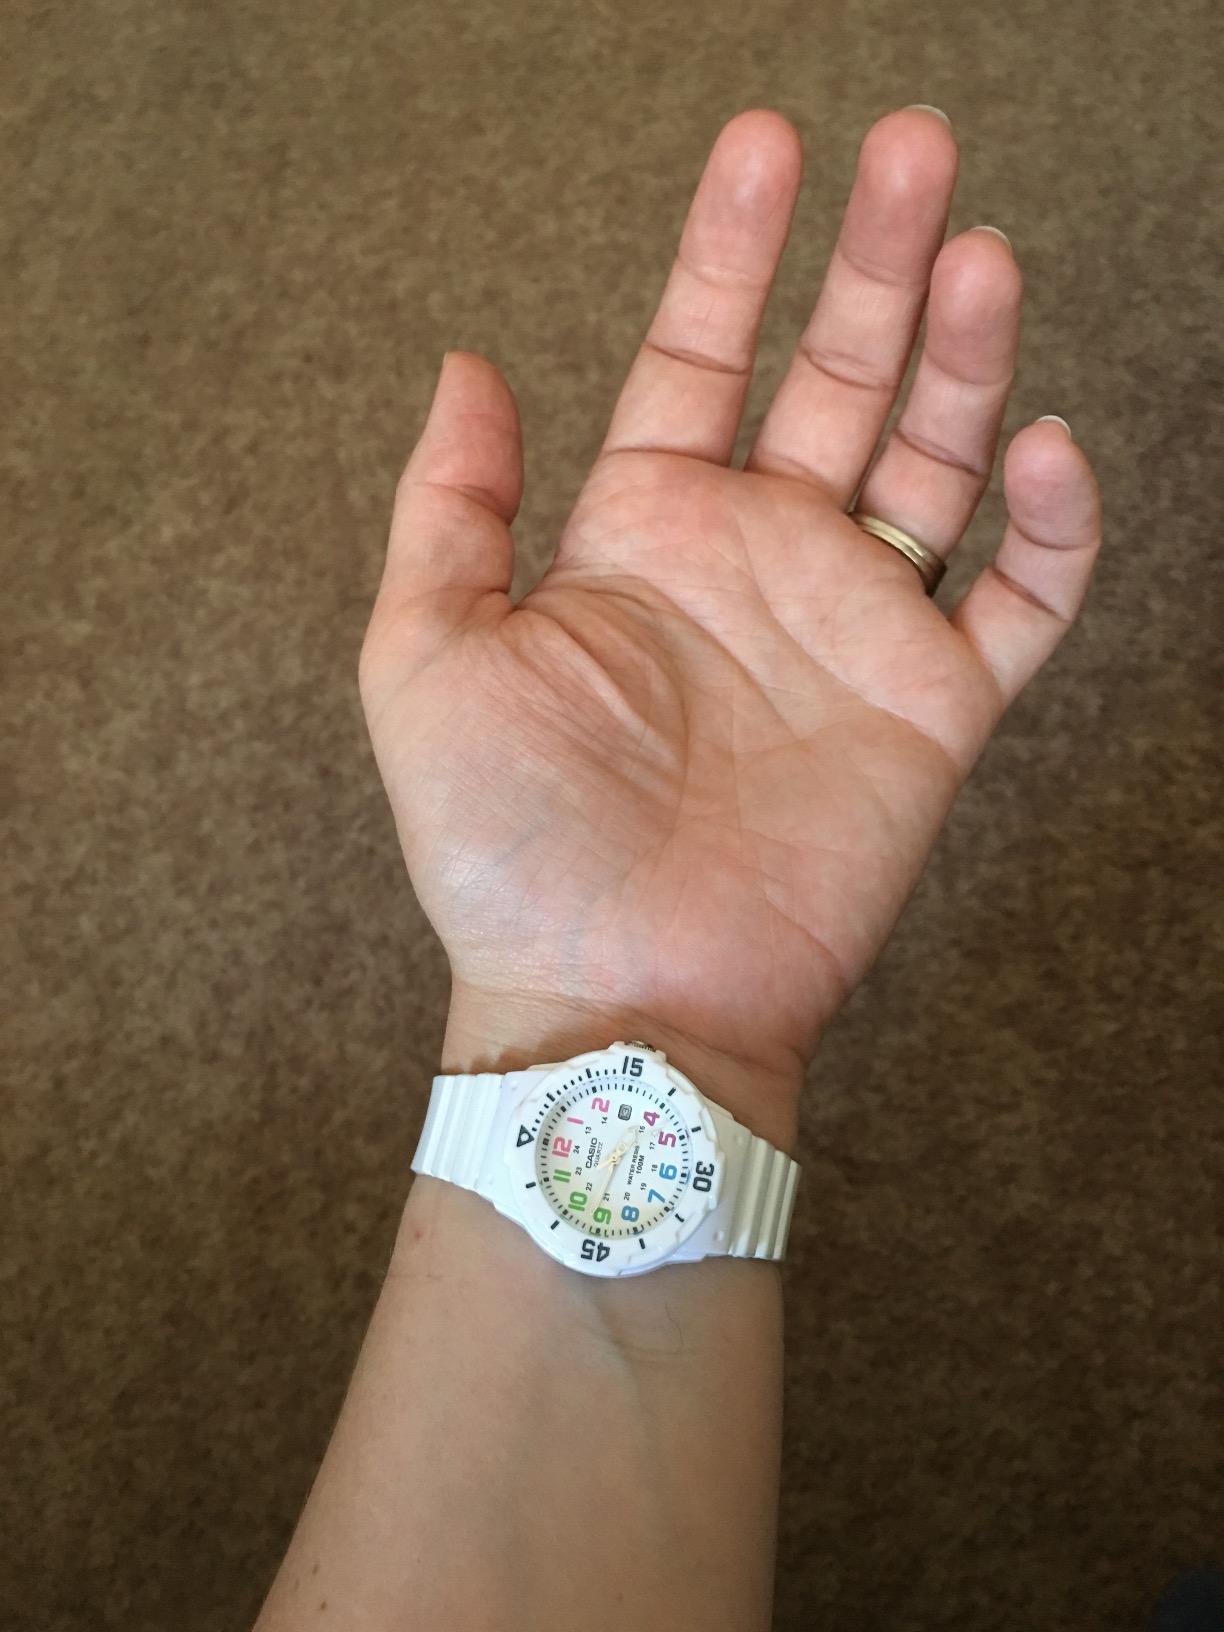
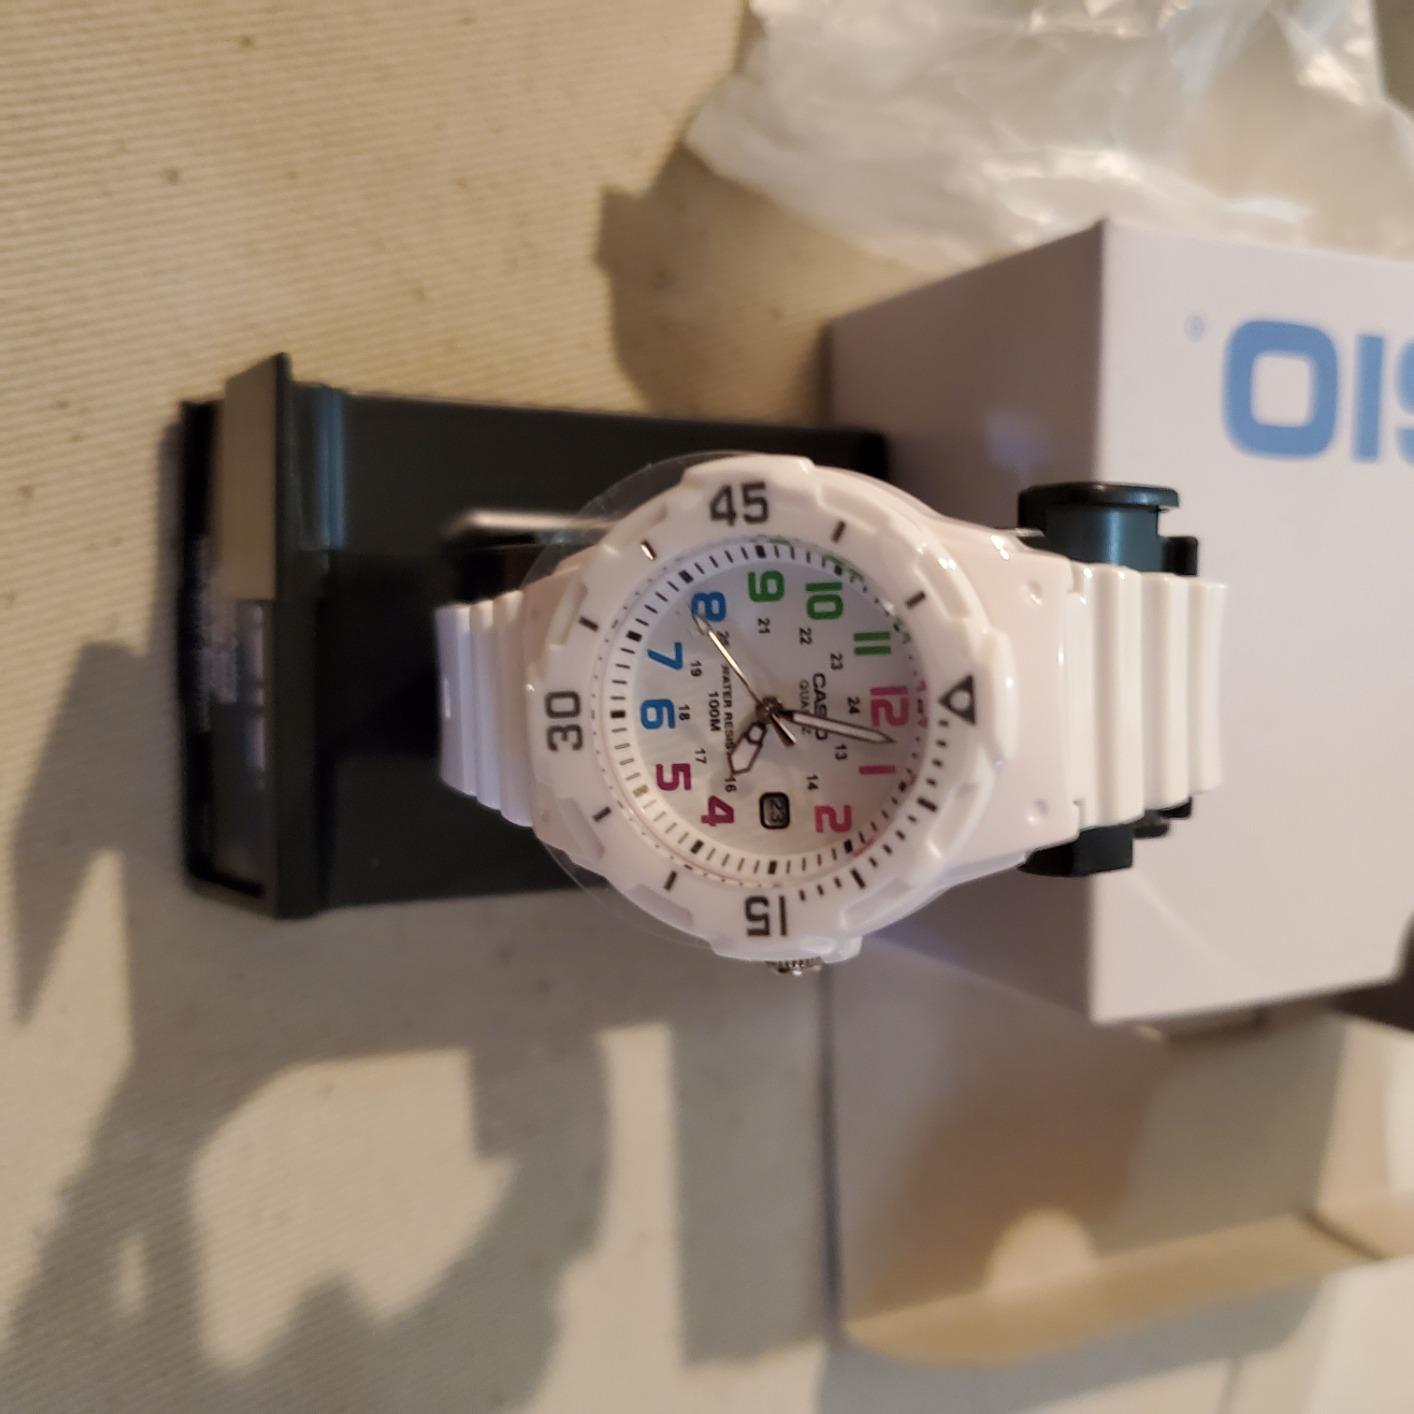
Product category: accessories_watch
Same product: yes